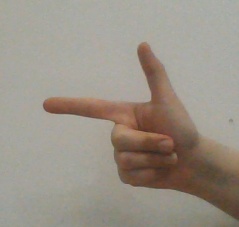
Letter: yaa